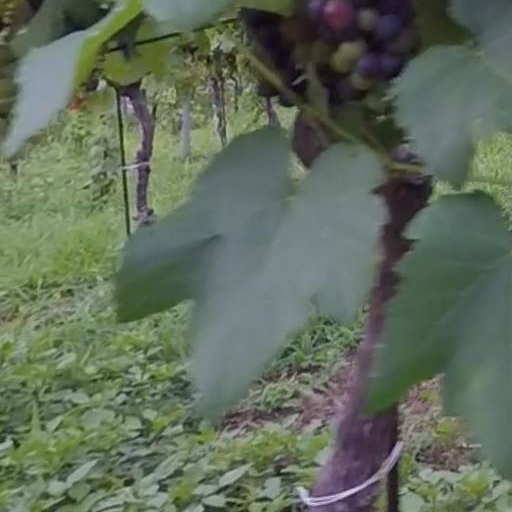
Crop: grape